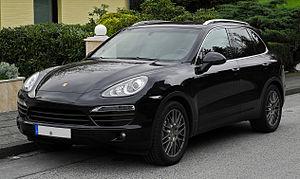
Le Porsche Cayenne est une gamme d'automobile SUV routier du constructeur allemand Porsche. Lancé en décembre 2002, il est renouvelé en mai 2010 avant l'arrivée de la troisième génération présentée en septembre 2017 ainsi que sa version Coupé.